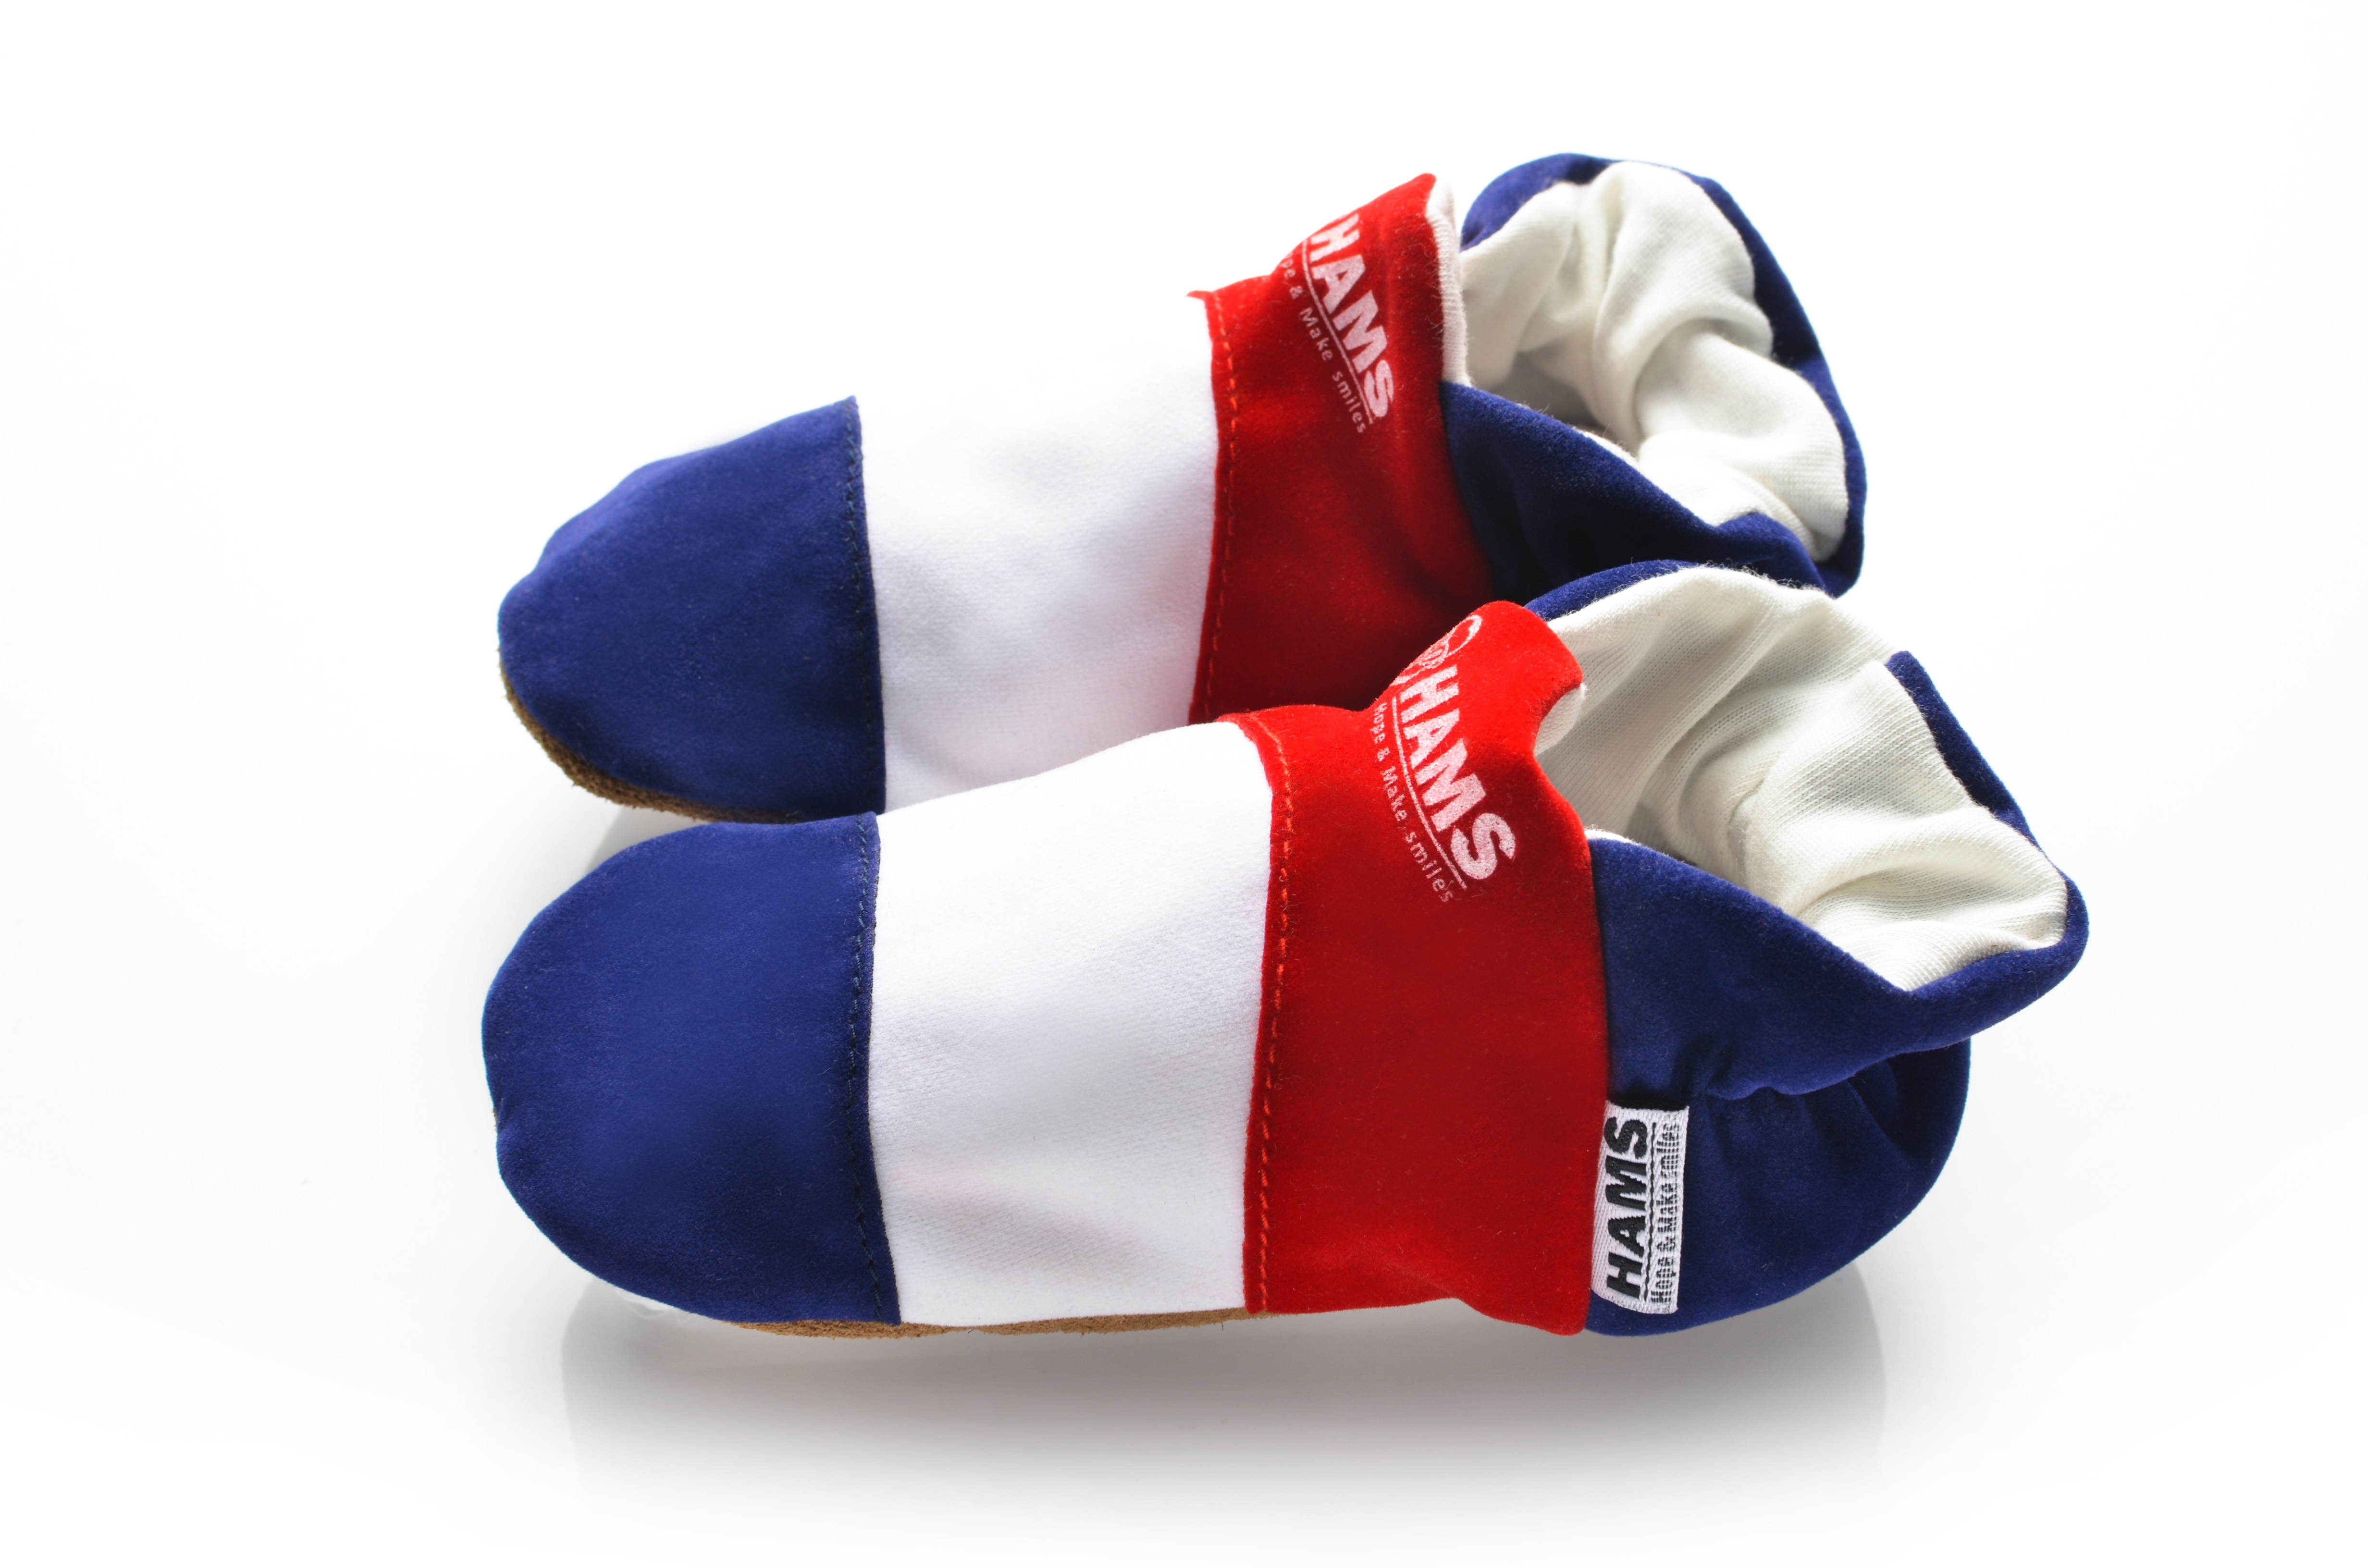
hand, arm, baby, textile, shoes, ham, slippers